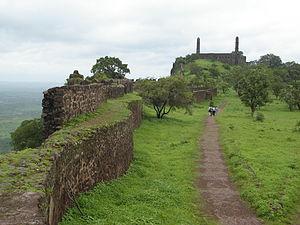
Aceyr-Ghor est un fort situé dans les montagnes de Satpura. Il est situé à 18 kilomètres au nord de Burhanpur.